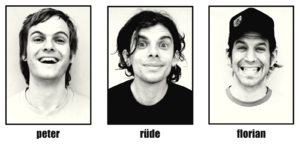
Sportfreunde Stiller
Sportfreunde Stiller: Peter Brugger, Rüdiger Linhof og Florian Weber
Sportfreunde Stiller er en tysk indie-rock-gruppe.